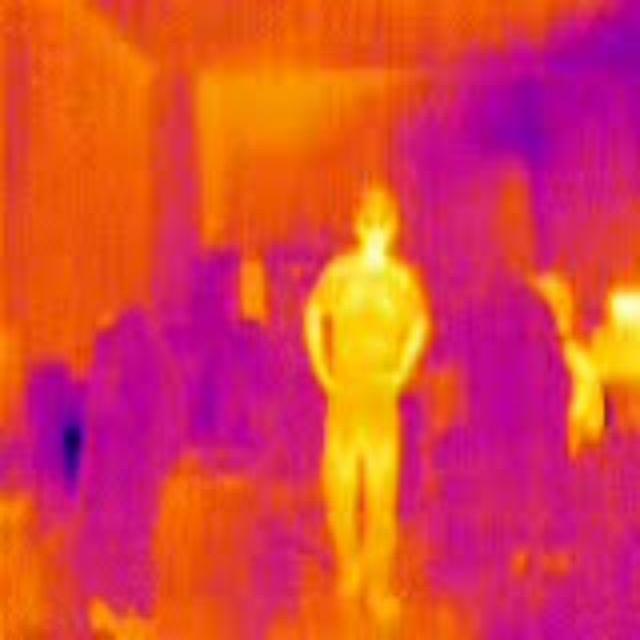
Detected objects:
label: person
label: person